Bearded vulture

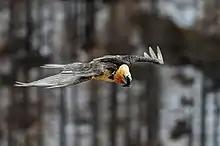
A bearded vulture flying over Gran Paradiso National Park, Italy

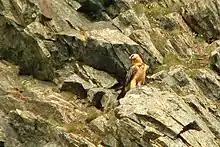
Bearded vulture on the rocks in Gran Paradiso National Park

The bearded vulture is a scavenger, feeding mostly on the remains of dead animals. Its diet comprises mammals (93%), birds (6%) and reptiles (1%), with medium-sized ungulates (i.e. hoofed mammals) forming a large part of the diet. It usually disdains the actual meat and typically lives on 85–90% bones including bone marrow. This is the only living bird species that specializes in feeding on bones. Meat and skin only makes up a small part of what the adults eat, but scraps of meat or skin makes up a larger amount of the chicks' diet. The bearded vulture can swallow whole or bite through brittle bones up to the size of a lamb's femur and its powerful digestive system quickly dissolves even large pieces. Their favoured variants of bones to consume consist of fattier and elongated bones like tarsal bones and tibias. They contain more levels of oleic acid which is highly nutritional for them compared to bones that are tinier. Smaller bones will contain less accessible bone marrow therefore being of less value. The bearded vulture will crack bones too large to be swallowed by carrying them in flight to a height of above the ground and then dropping them onto rocks below, which smashes them into smaller pieces and exposes the nutritious marrow. They can fly with bones up to in diameter and weighing over , or nearly equal to their own weight.